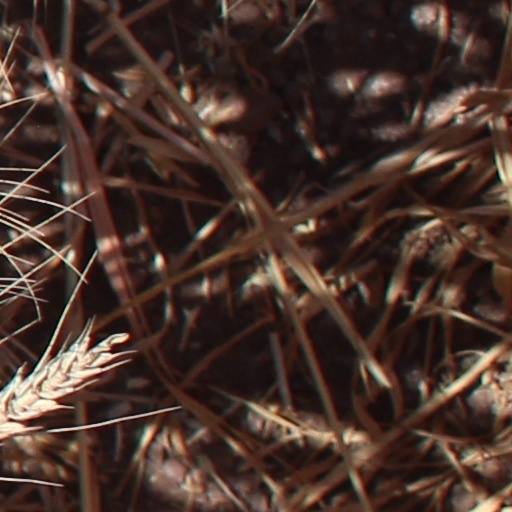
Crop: wheat